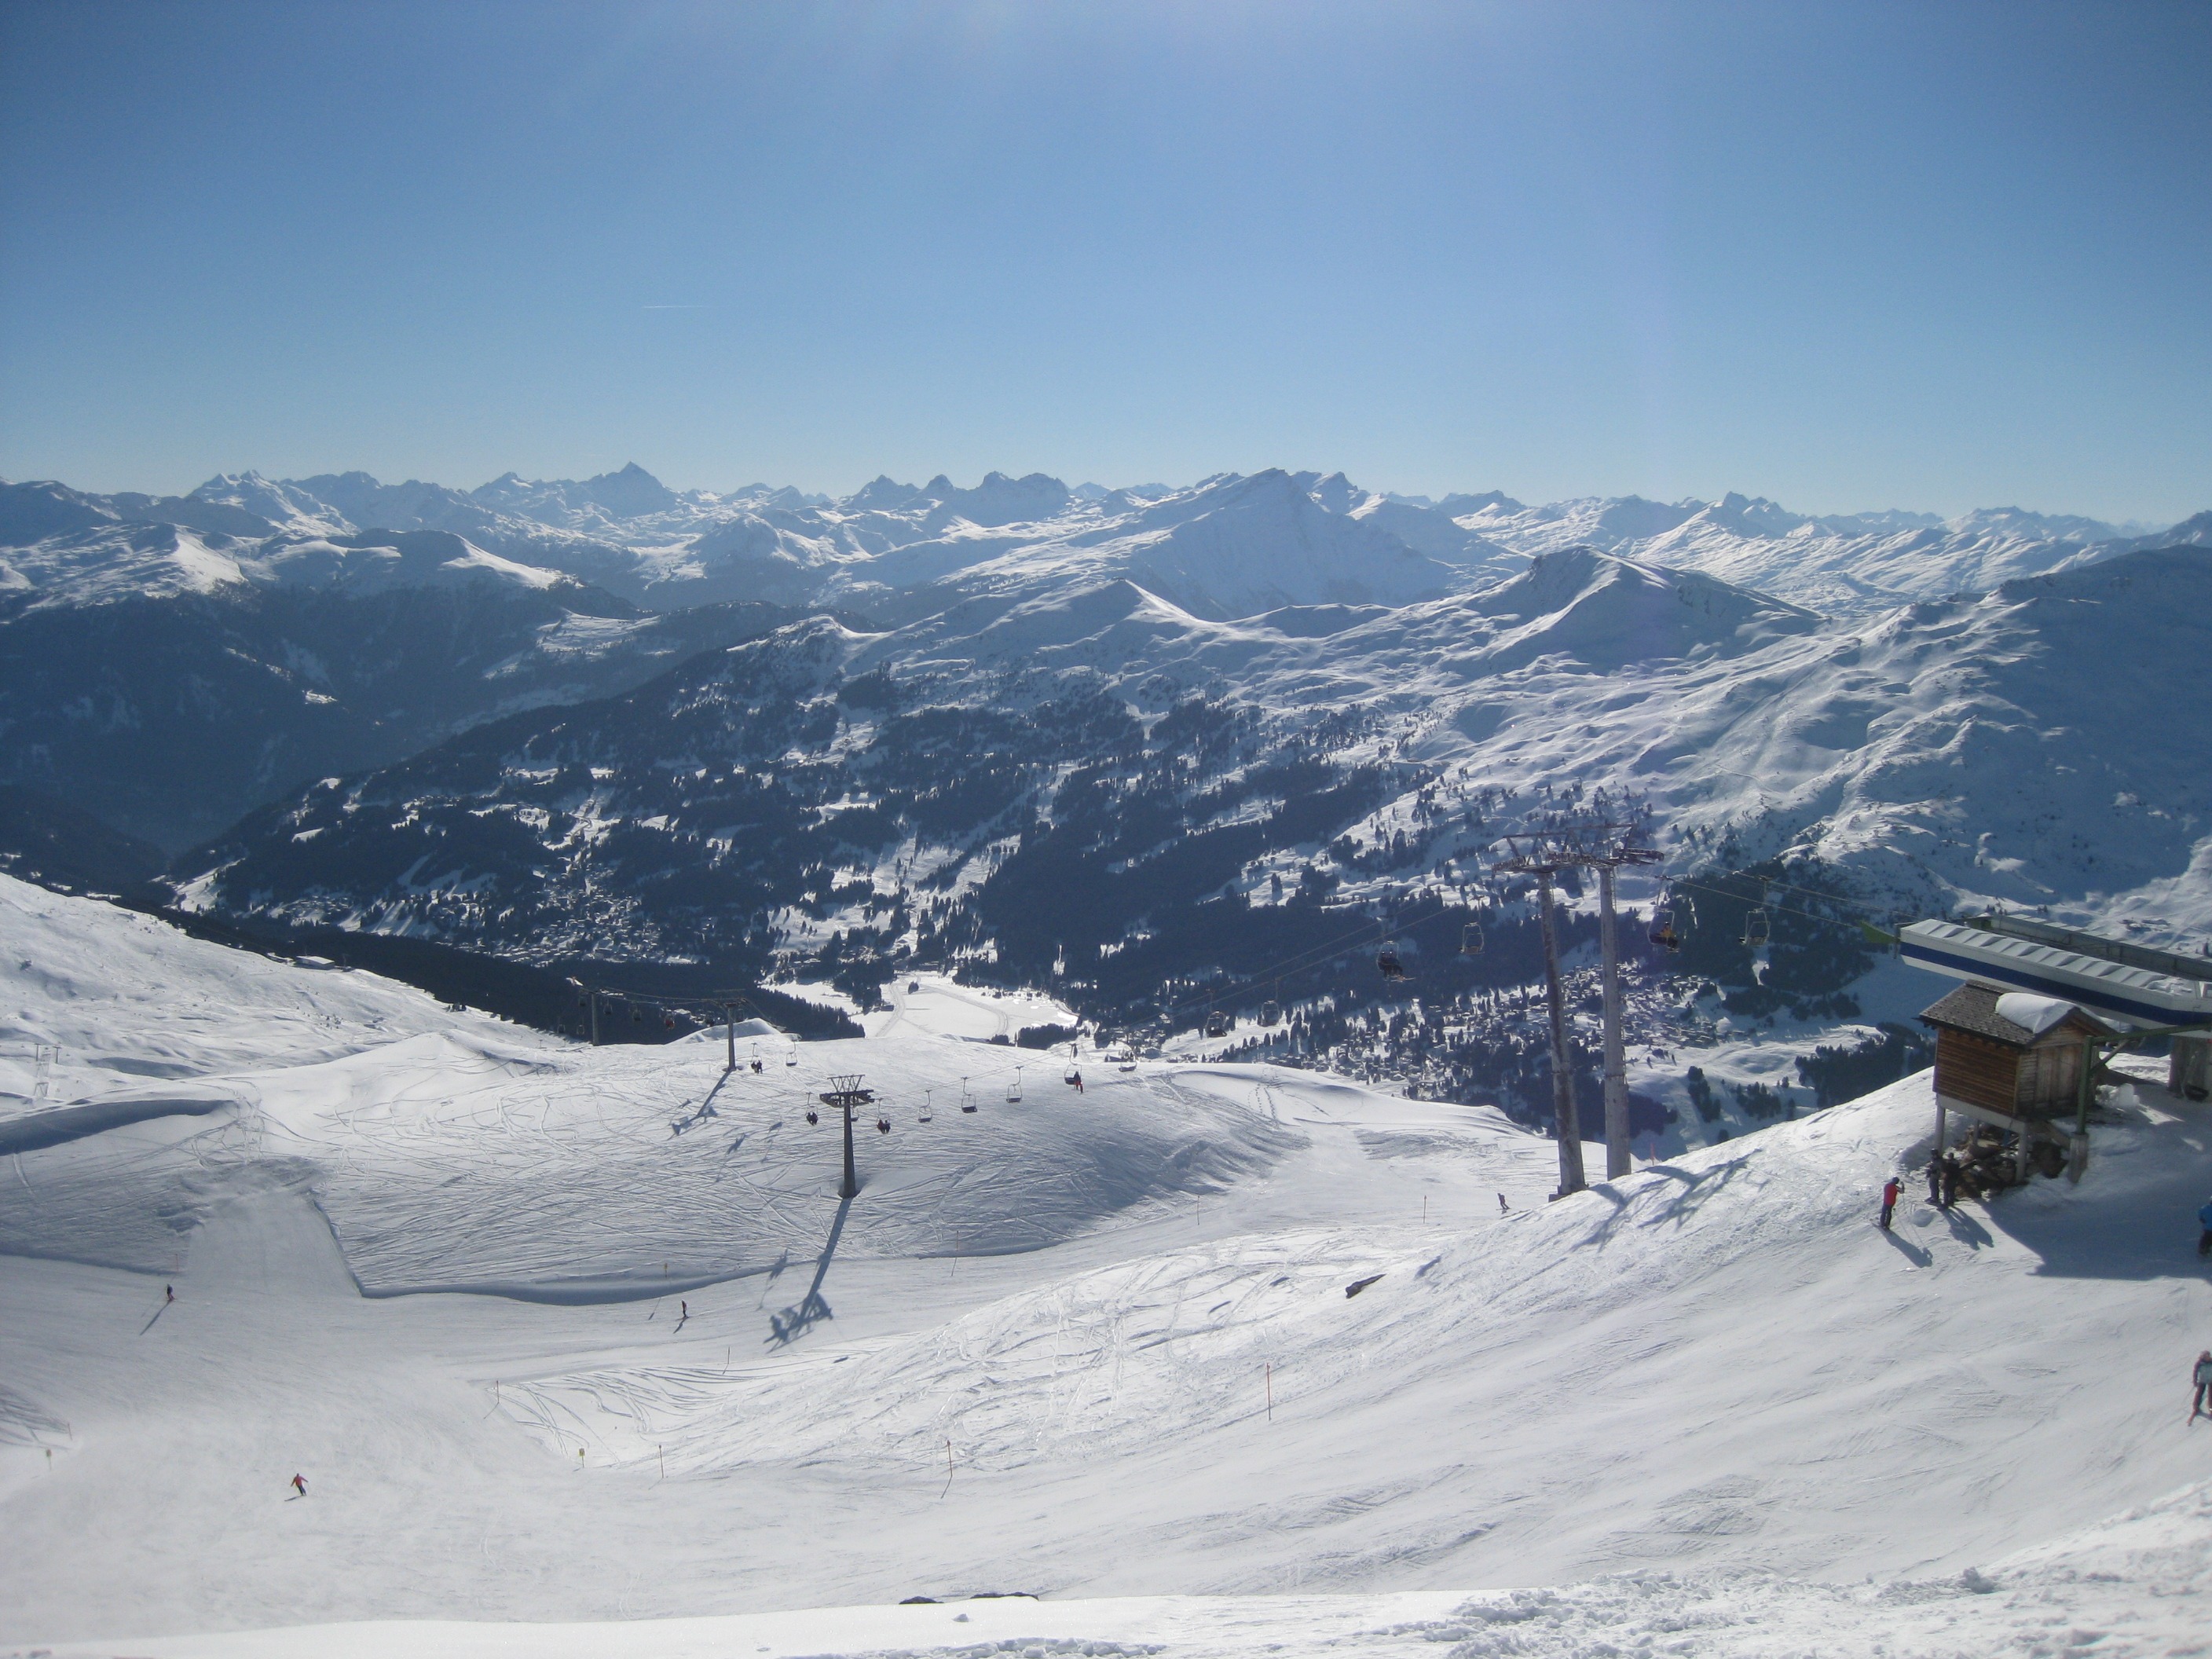
landscape, nature, outdoor, wilderness, mountain, snow, winter, view, land, mountain range, wild, environment, scenic, natural, scenery, weather, skiing, season, ridge, summit, winter sport, chair lift, sports, resort, alps, ski, piste, landform, ski area, ski touring, mountain pass, nordic skiing, ski mountaineering, ski equipment, geographical feature, mountainous landforms, geological phenomenon